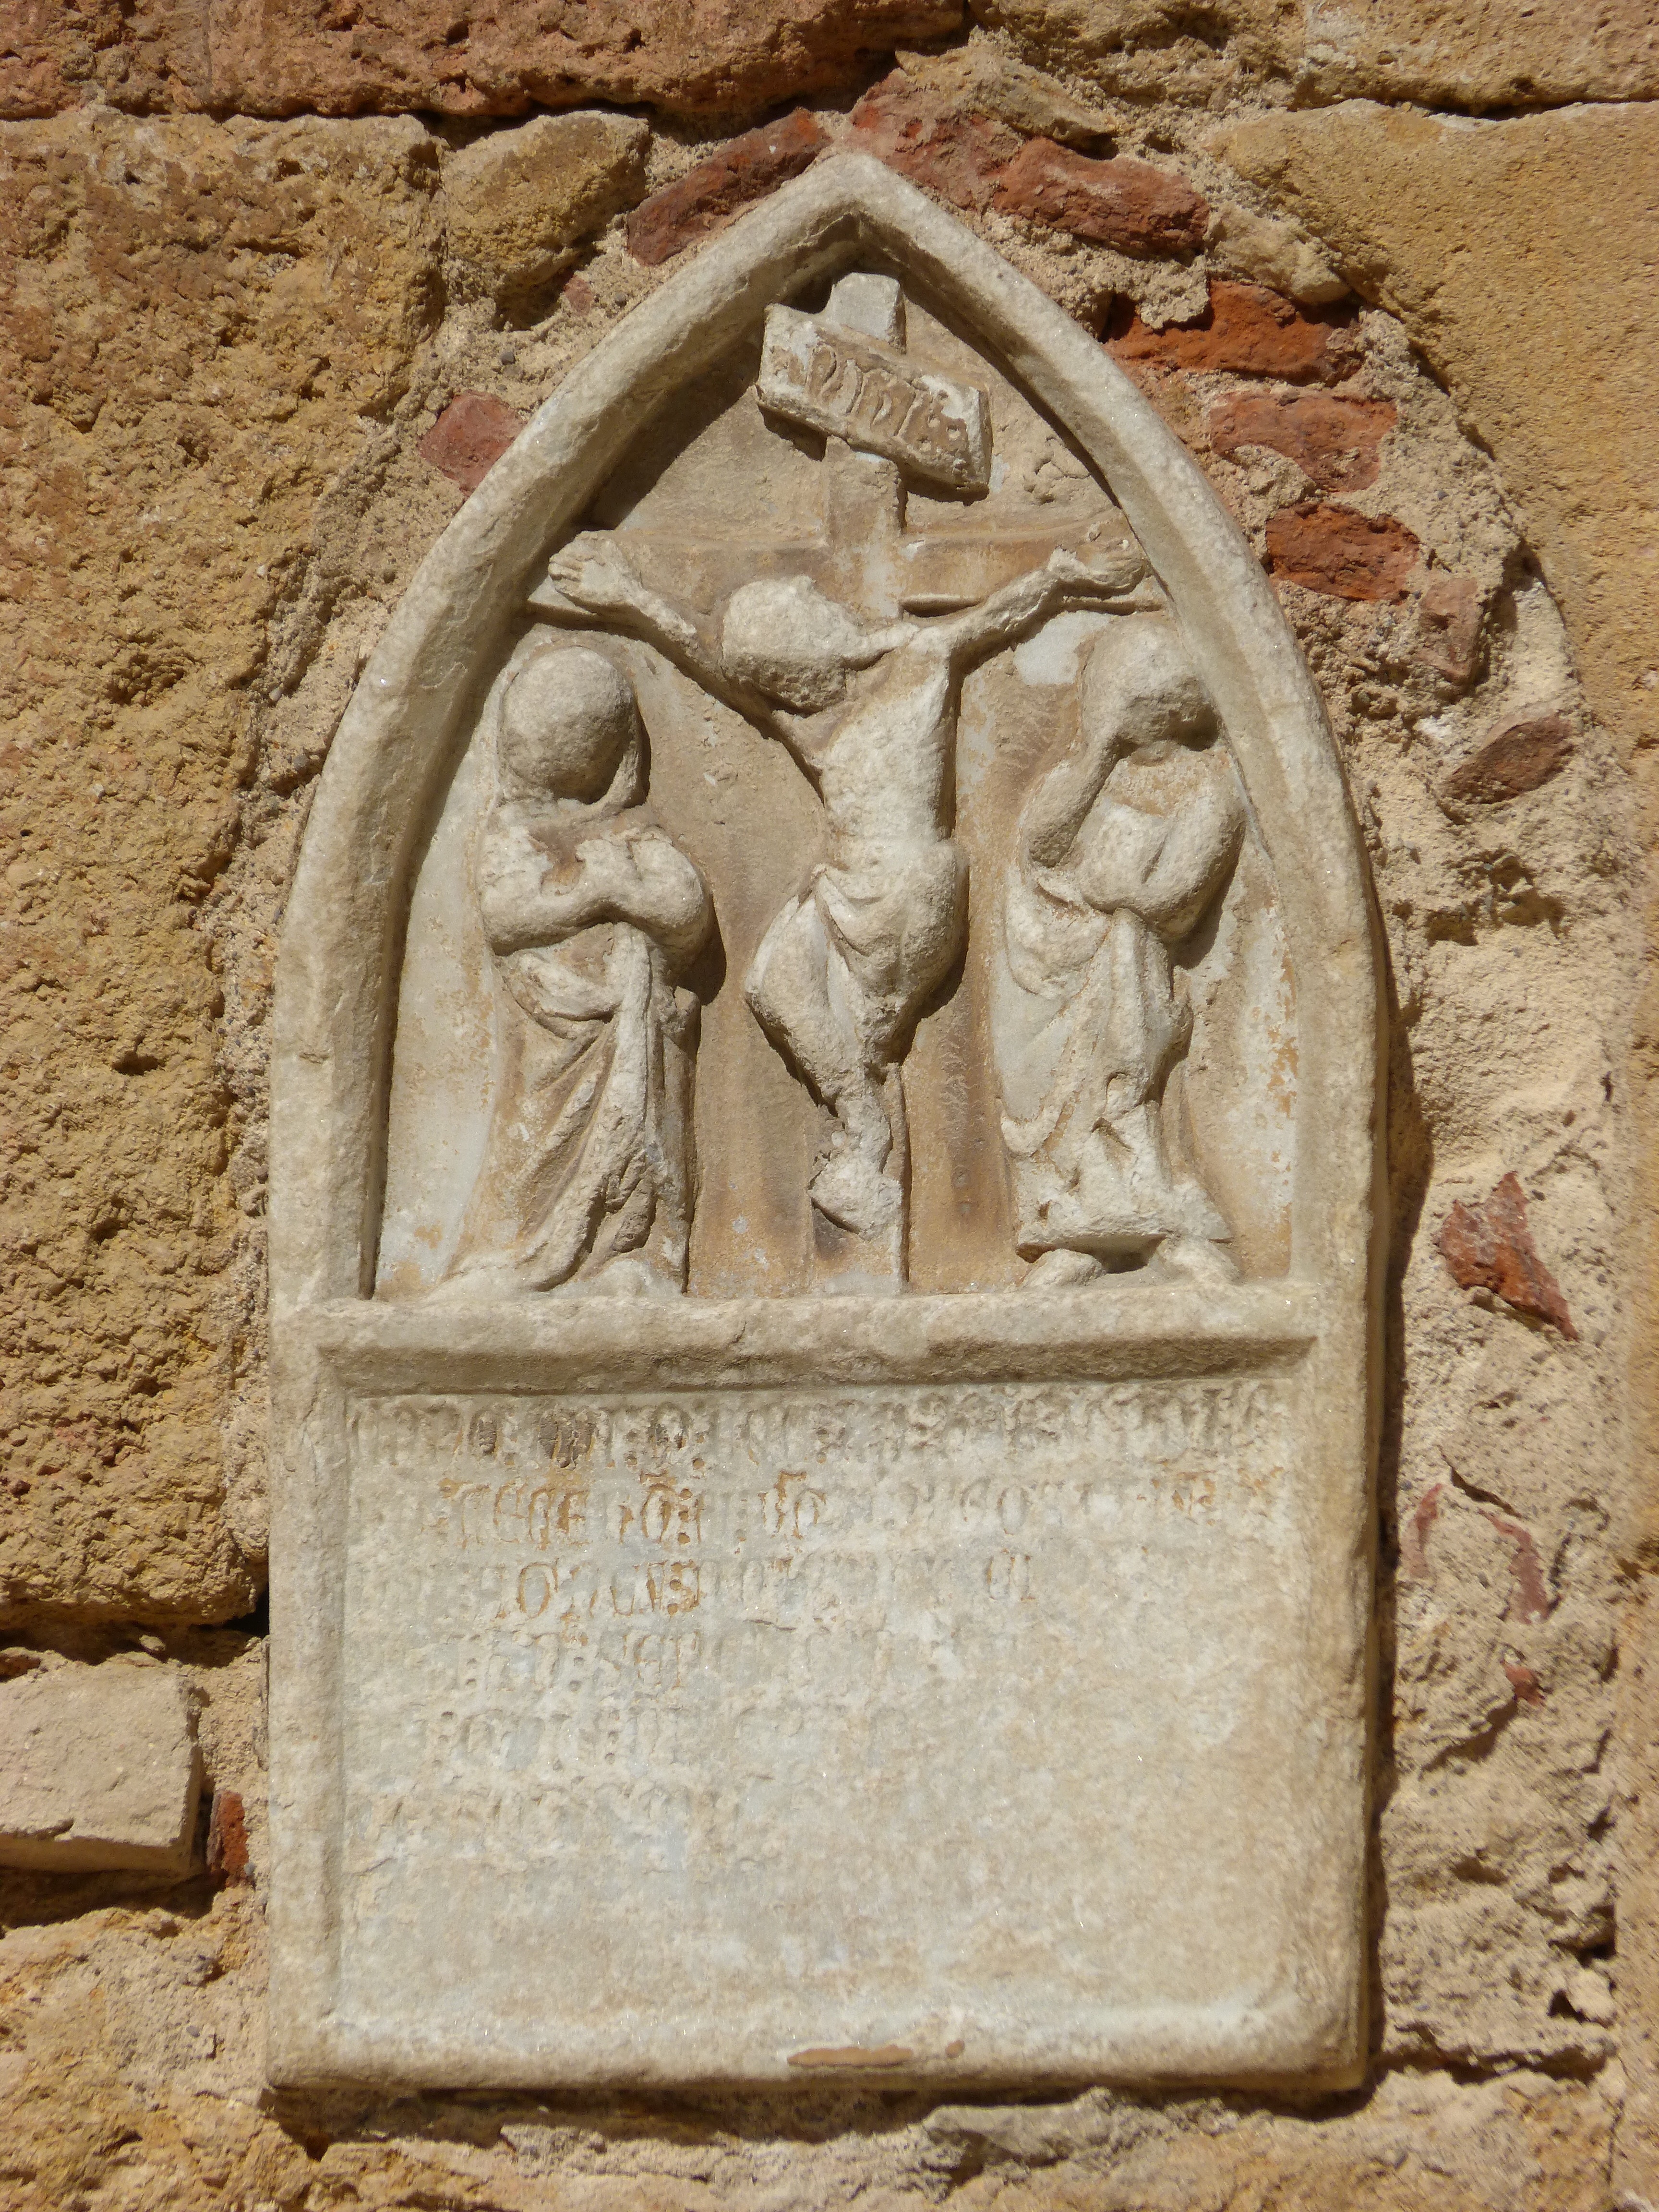
rock, monument, statue, arch, sculpture, art, temple, history, cruz, romanesque, carving, crucifixion, relief, stele, carved stone, archaeological site, stone carving, tarragona cathedral, ancient history